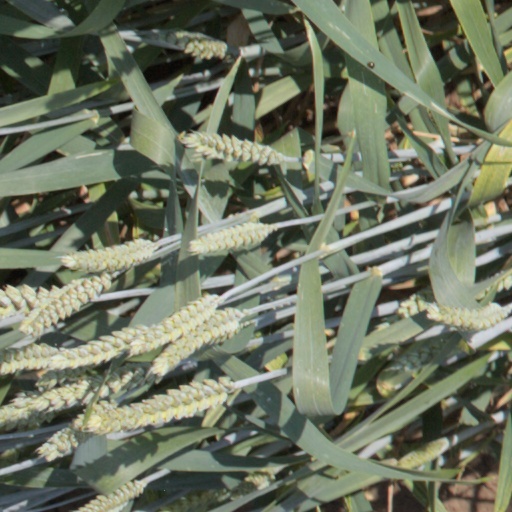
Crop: wheat